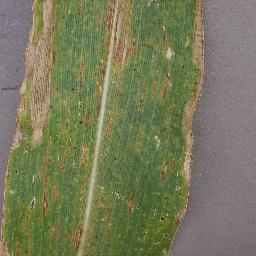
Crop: corn
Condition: (maize)_northern_blight